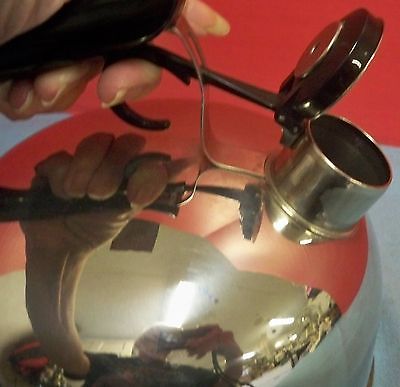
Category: kettle